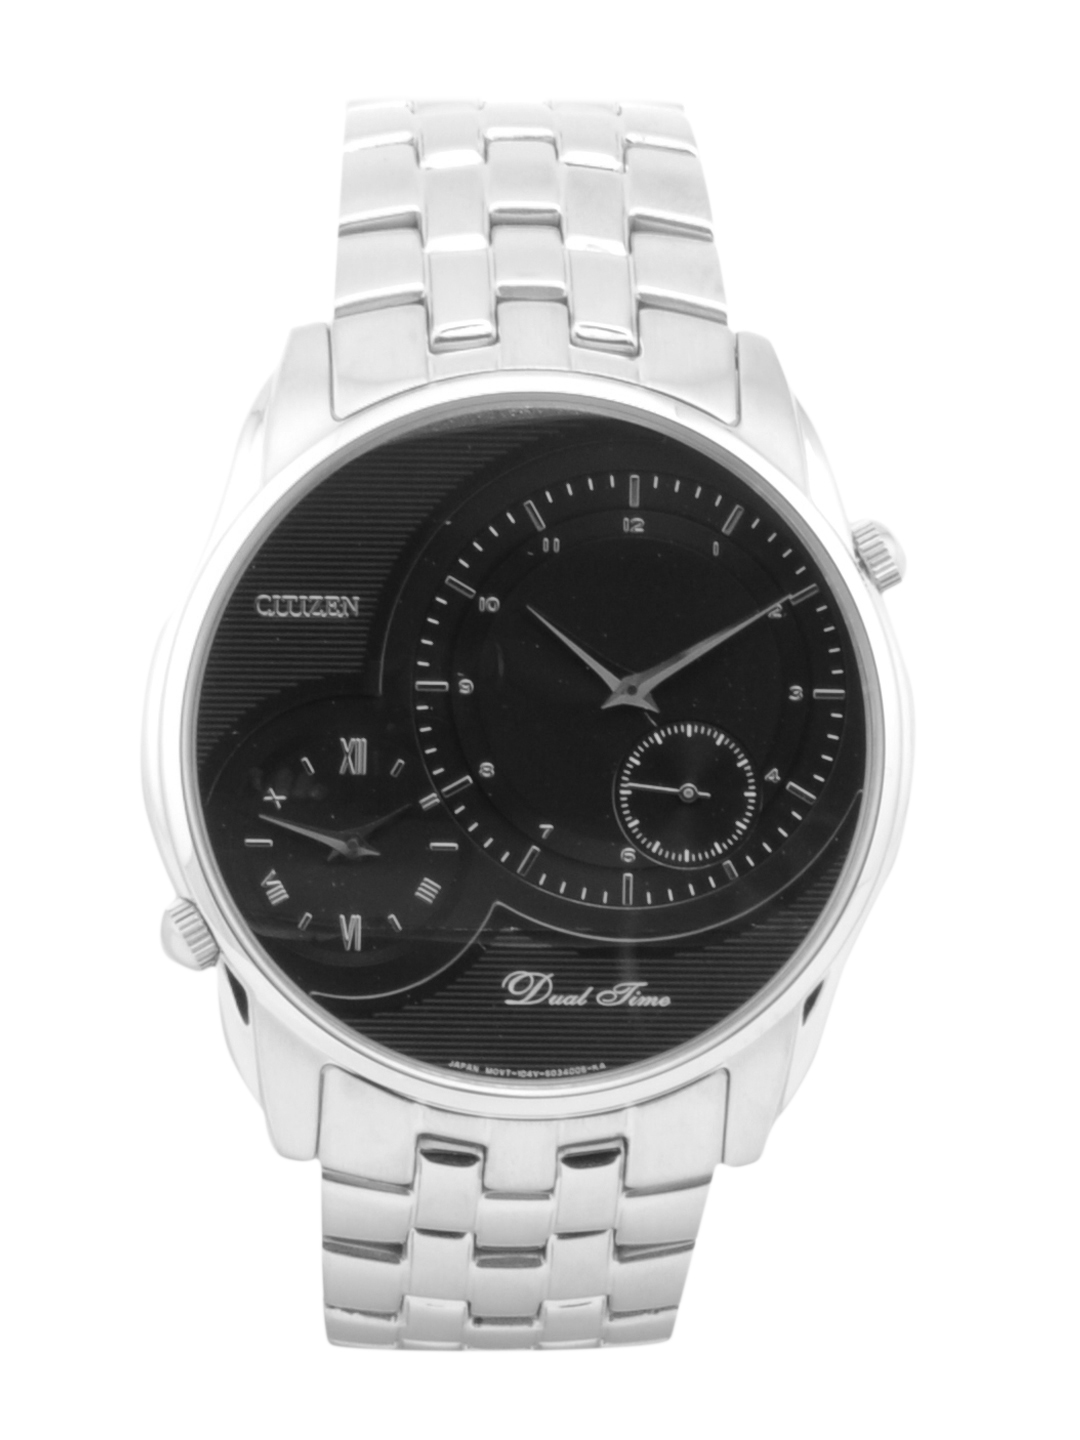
Citizen Men Black Chronograph Dial Watch
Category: Accessories / Watches / Watches
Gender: Men
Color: Black
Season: Winter 2016
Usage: Casual